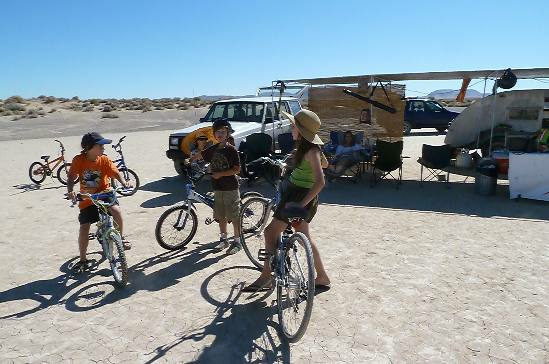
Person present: Yes